4-4-2 (locomotive)

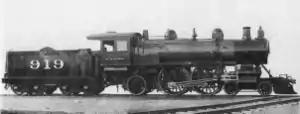
Milwaukee Road class A2 no. 919, built 1901

Under the Whyte notation for the classification of steam locomotives by wheel arrangement, represents a configuration of a four-wheeled leading bogie, four powered and coupled driving wheels, and two trailing wheels supporting part of the weight of the boiler and firebox. This allows a larger firebox and boiler than the configuration.